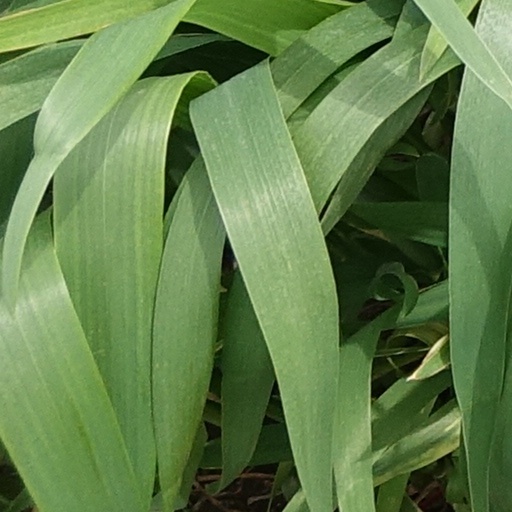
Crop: wheat